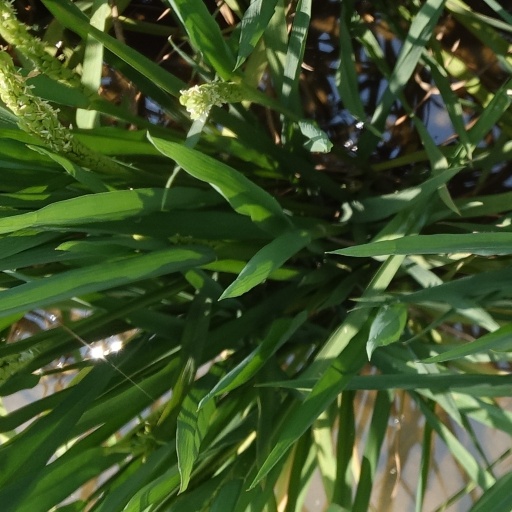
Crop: rice